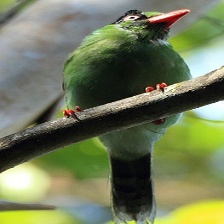
Species: GREEN MAGPIE
Scientific name: CISSA CHINENSIS
ImageNet parent category: magpie